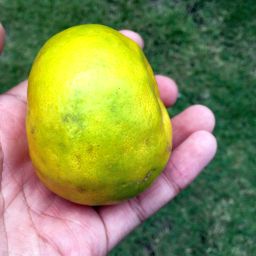
Fruit: Orange
Quality: Bad